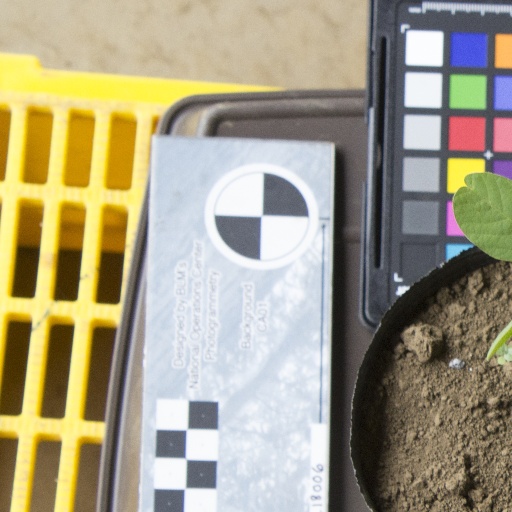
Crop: soybean